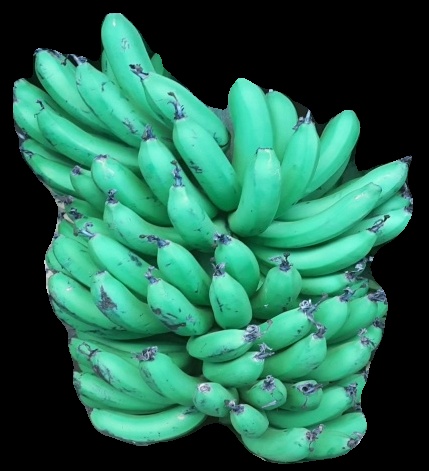
Variety: pachbale
Grade: grade1